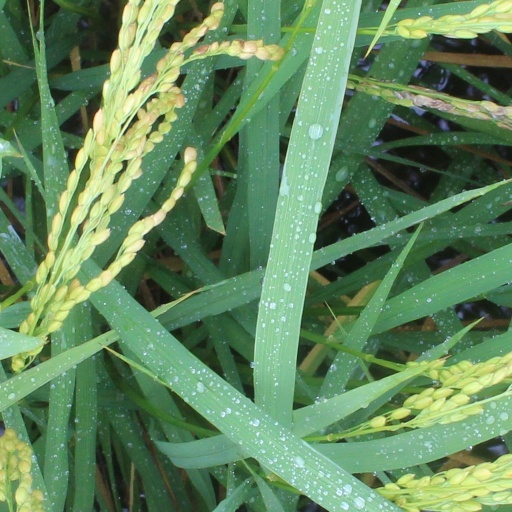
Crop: rice